List of Major League Baseball game sevens

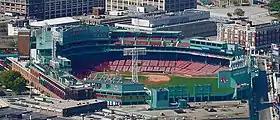
Fenway Park in Boston has hosted five MLB game sevens; three in the World Series and two in the American League Championship Series.

In Major League Baseball (MLB), a game seven can occur in the World Series or in a League Championship Series (LCS), which are contested as best-of-seven series. Based on the playoffs format arrangement, game seven — when necessary — is played in the ballpark of the team holding home-field advantage for the series.